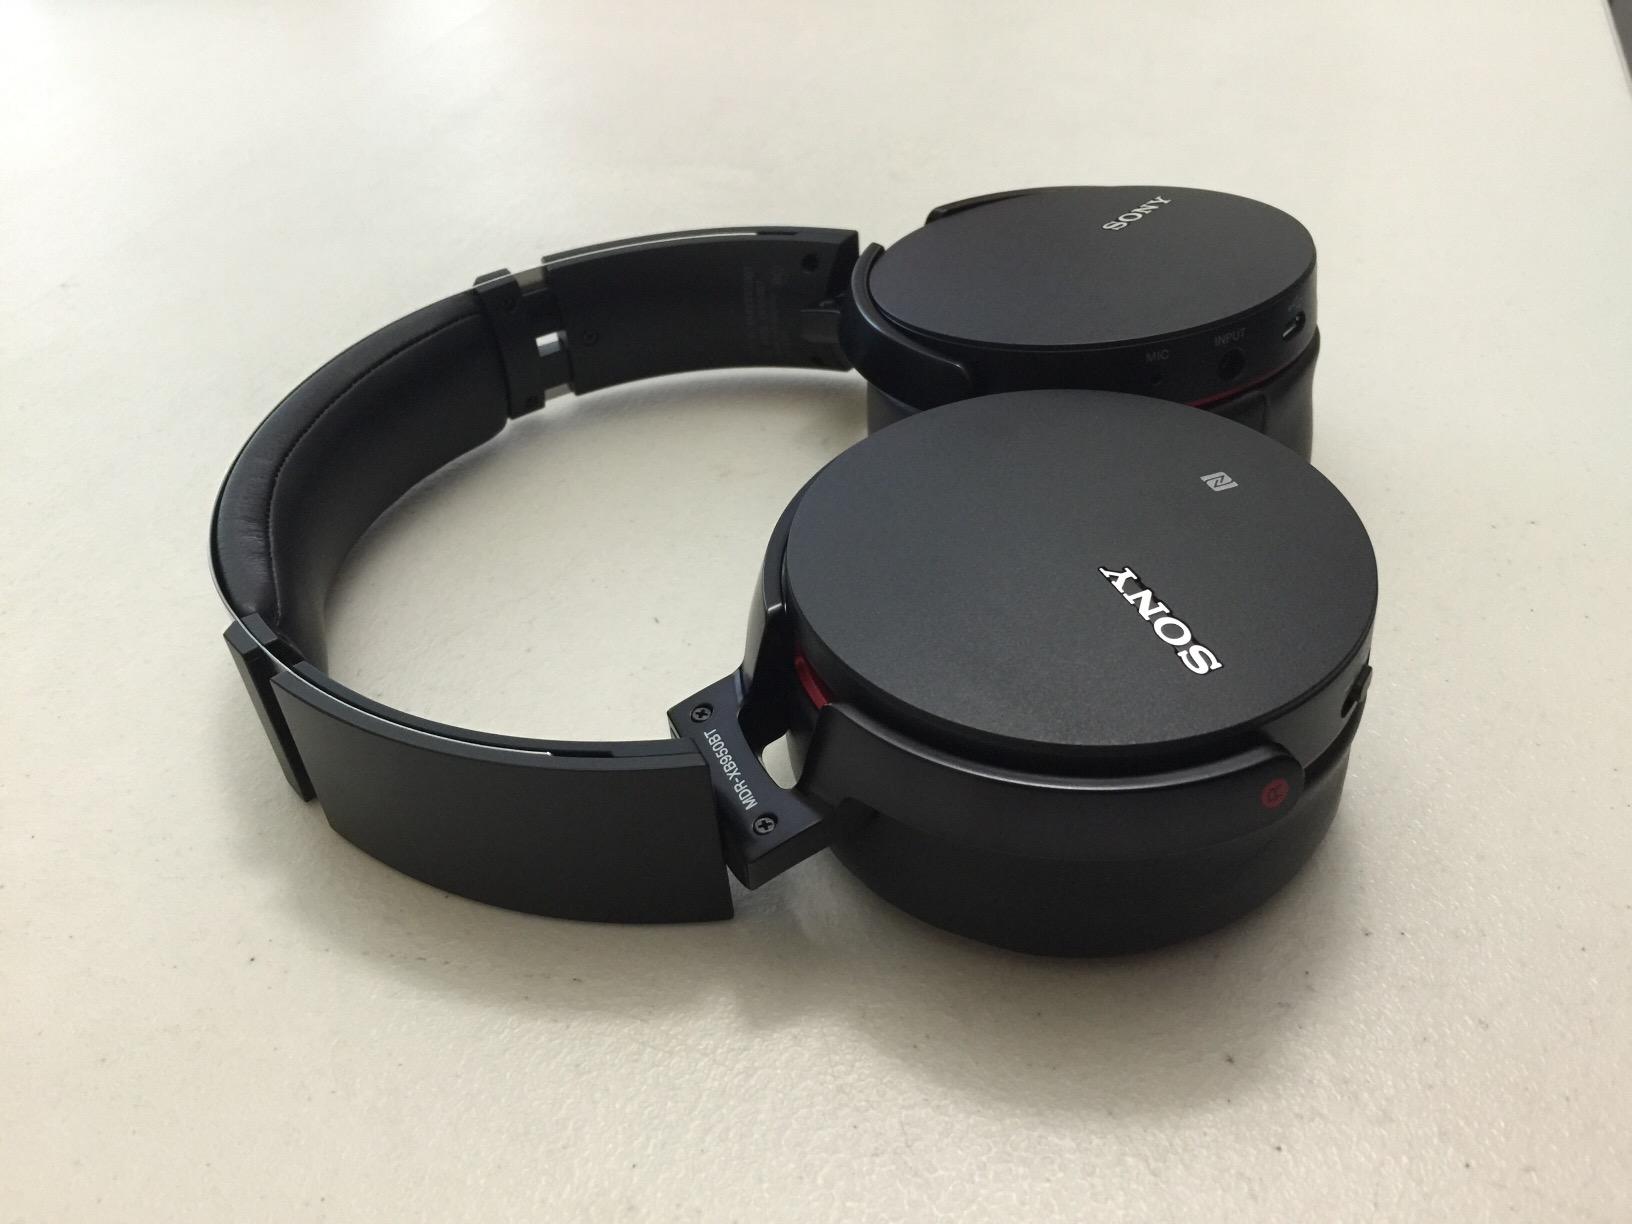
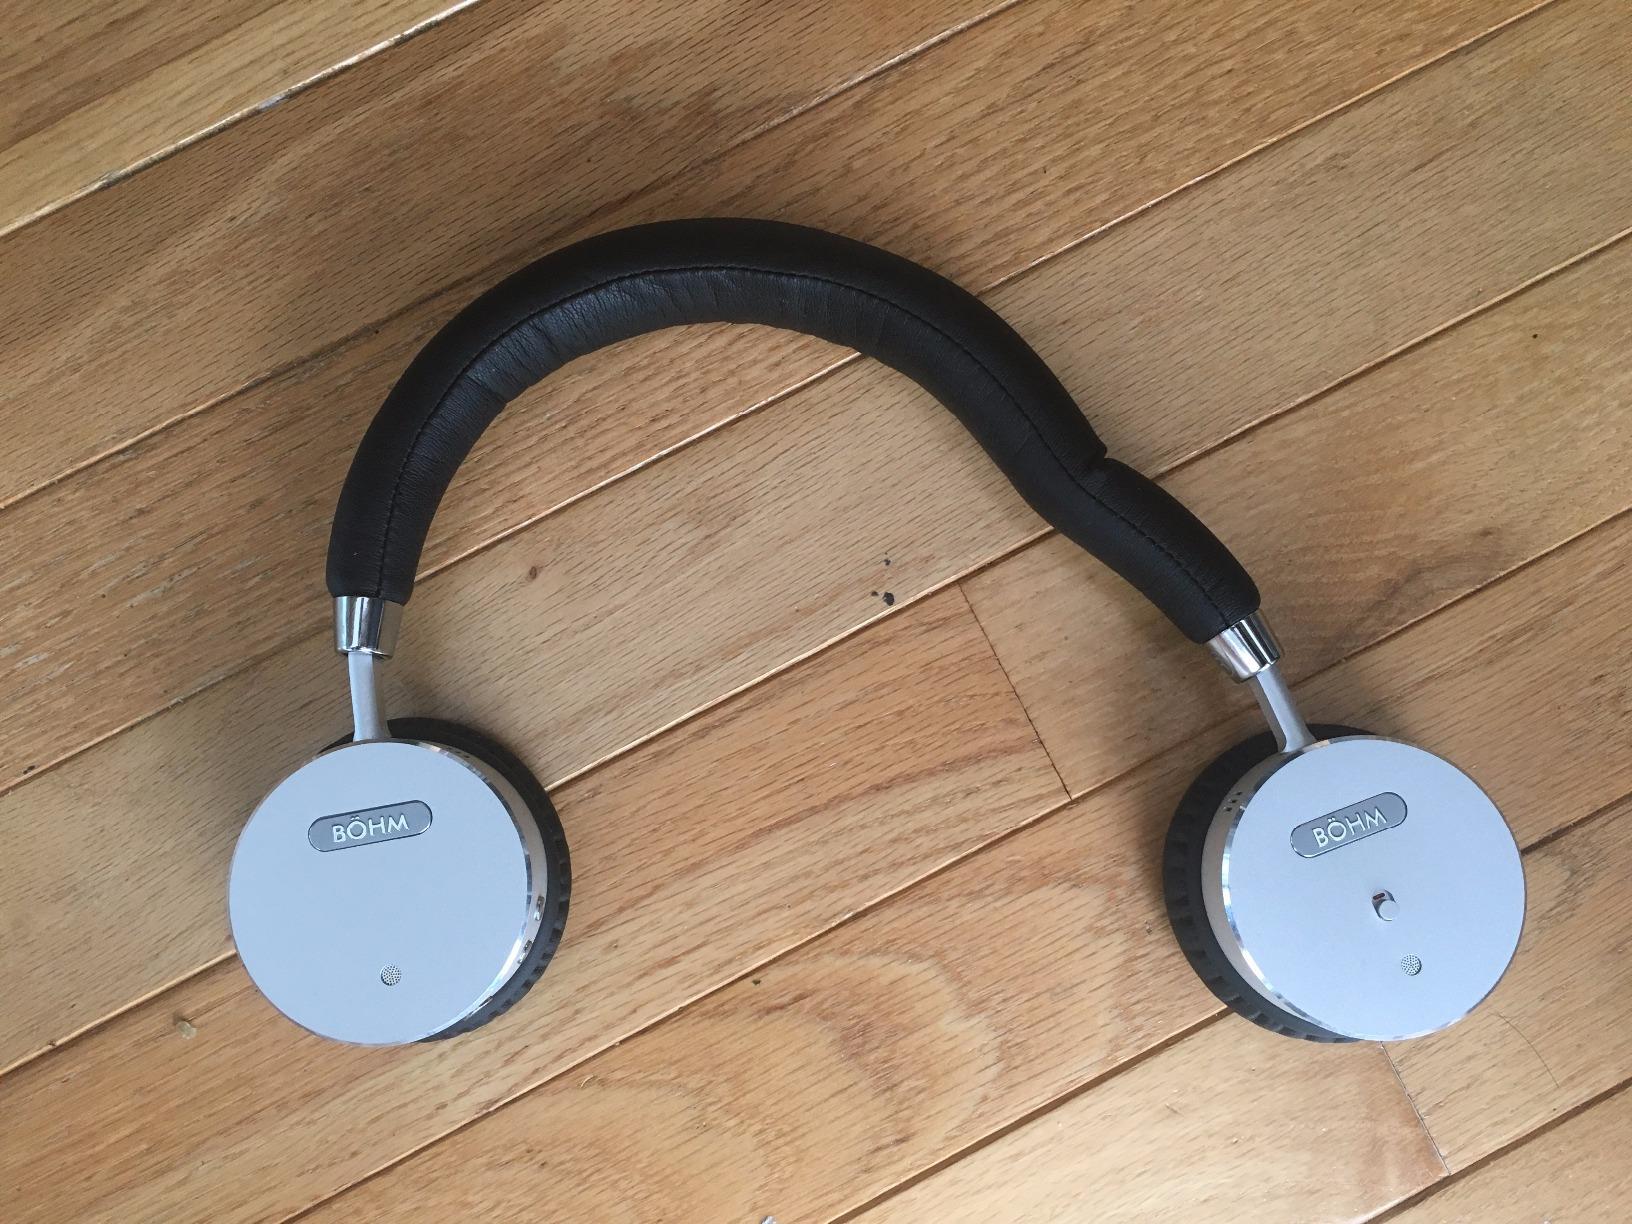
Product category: headphones
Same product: no